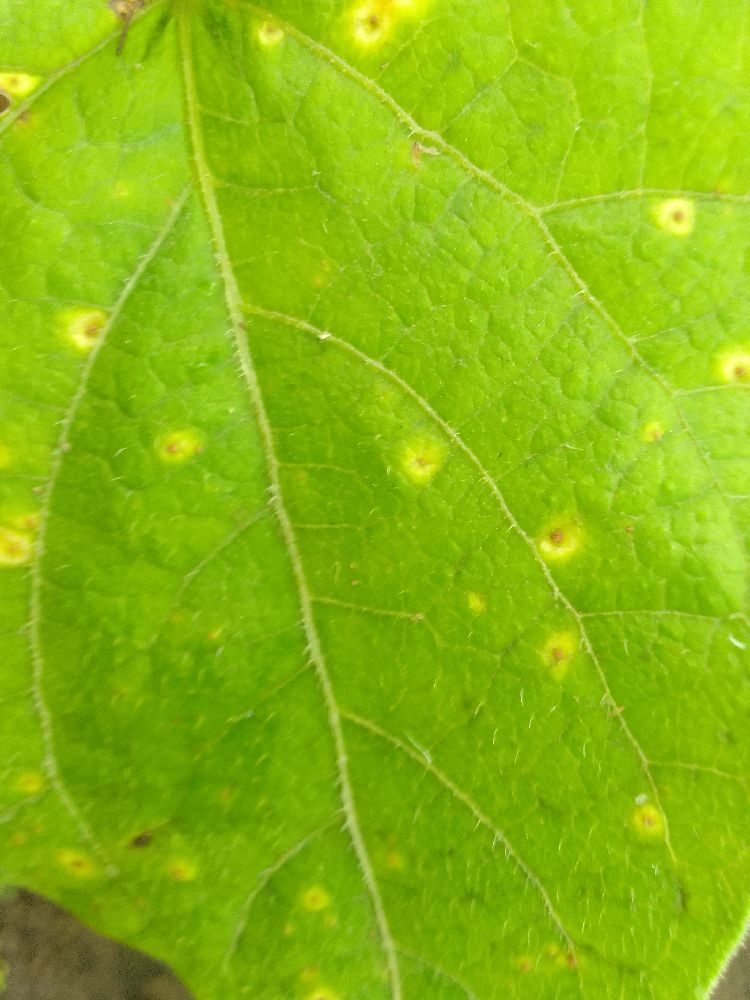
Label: rust